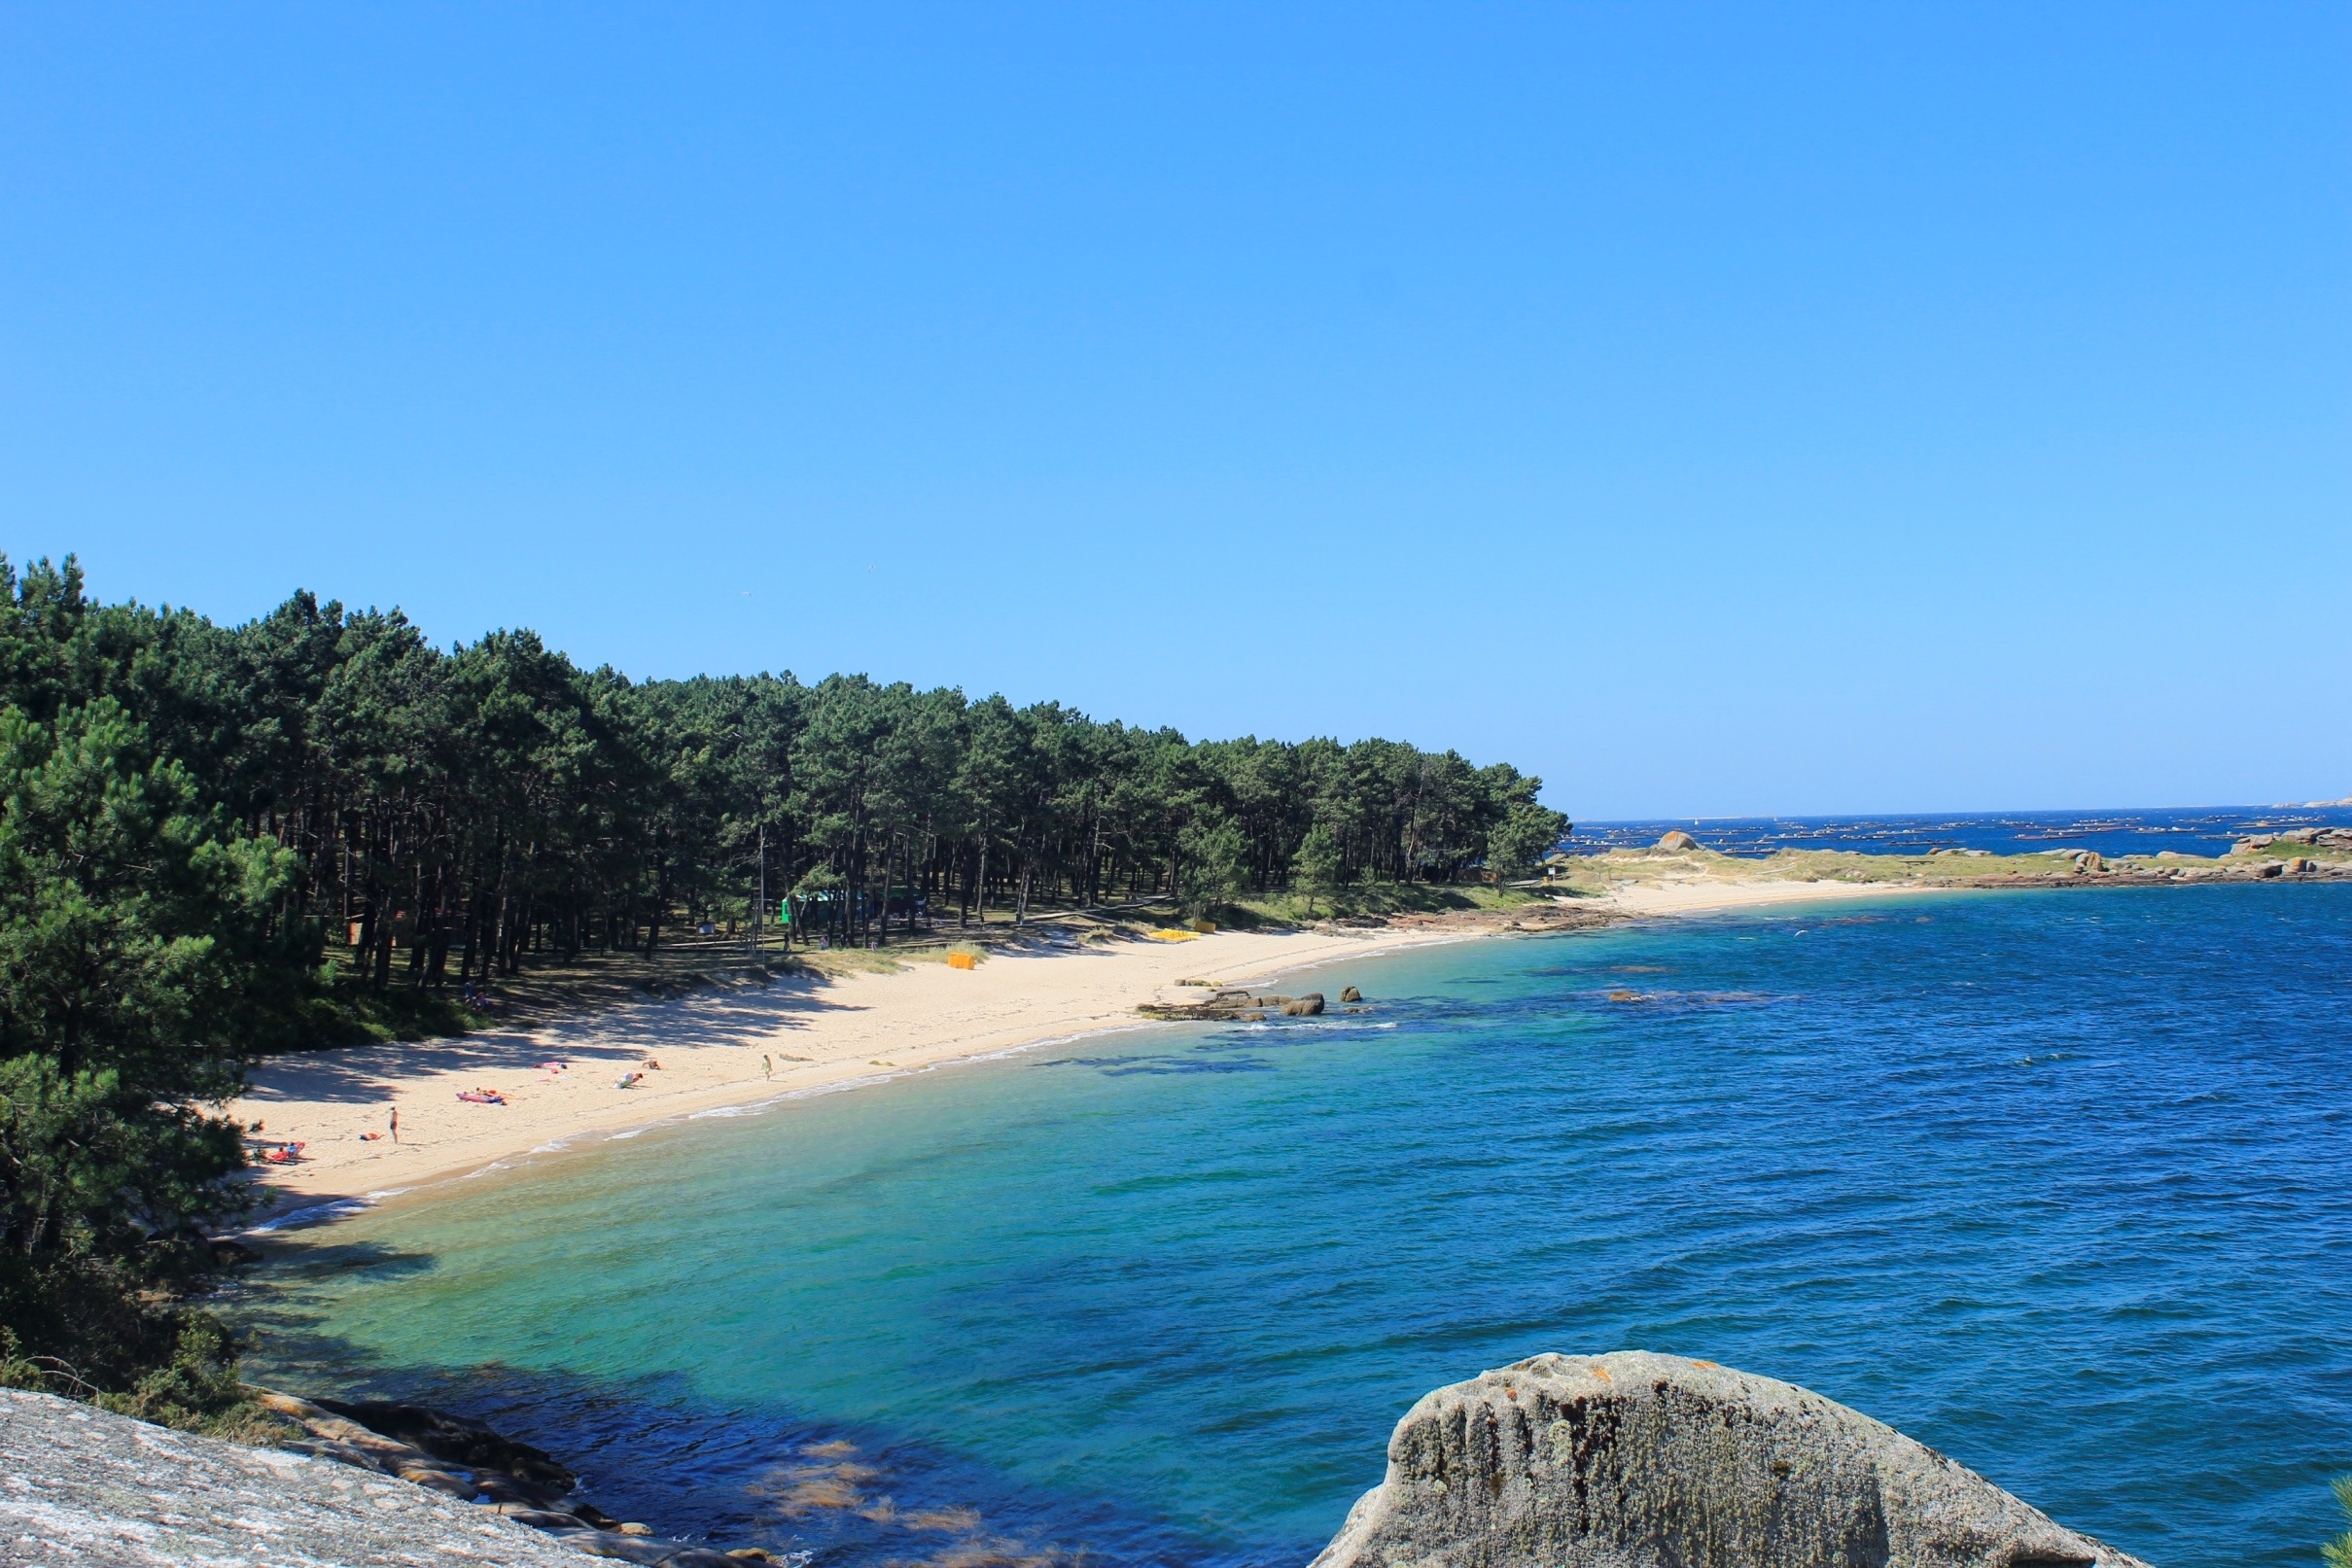
beach, landscape, sea, coast, water, forest, sand, ocean, shore, summer, vacation, cliff, cove, inlet, holiday, lagoon, bay, island, blue, terrain, body of water, cape, islet, landform